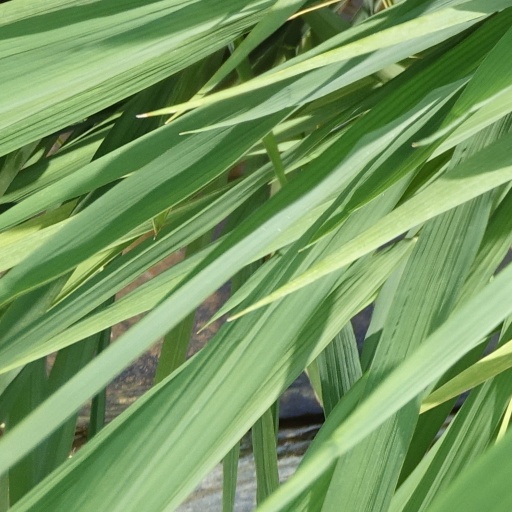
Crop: rice